Muisca astronomy

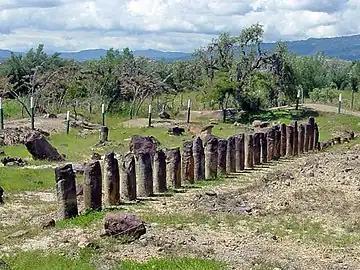
El Infiernito is one of the few surviving sites of the Muisca astronomy

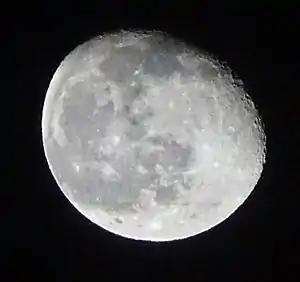
Chía, goddess of the Moon, rising over the Bogotá savanna

The most important and still remaining archaeological site of the Muisca, dates to the pre-Muisca Herrera Period; called by the Spanish conquerors "El Infiernito". It is an astronomical site where at solstices the Sun lines up the shadows of the stone pillars exactly with the sacred Lake Iguaque, where according to the Muisca religion the mother goddess Bachué was born. Additionally, the site used to be a place of pilgrimage where the Muisca gathered and interchanged goods. Archaeologist Carl Henrik Langebaek noted that the festivities performed at "El Infiernito" date back to the Early Muisca Period (800-1200 AD) and that no evidence was found those celebrations existed in the Herrera Period. The true alignments of the pillar shadows are 91 (east) and 271 degrees (west). The eastern alignment points to the Morro Negro hill. "El Infiernito" at the equinoxes also announced the rainy seasons on the Altiplano.